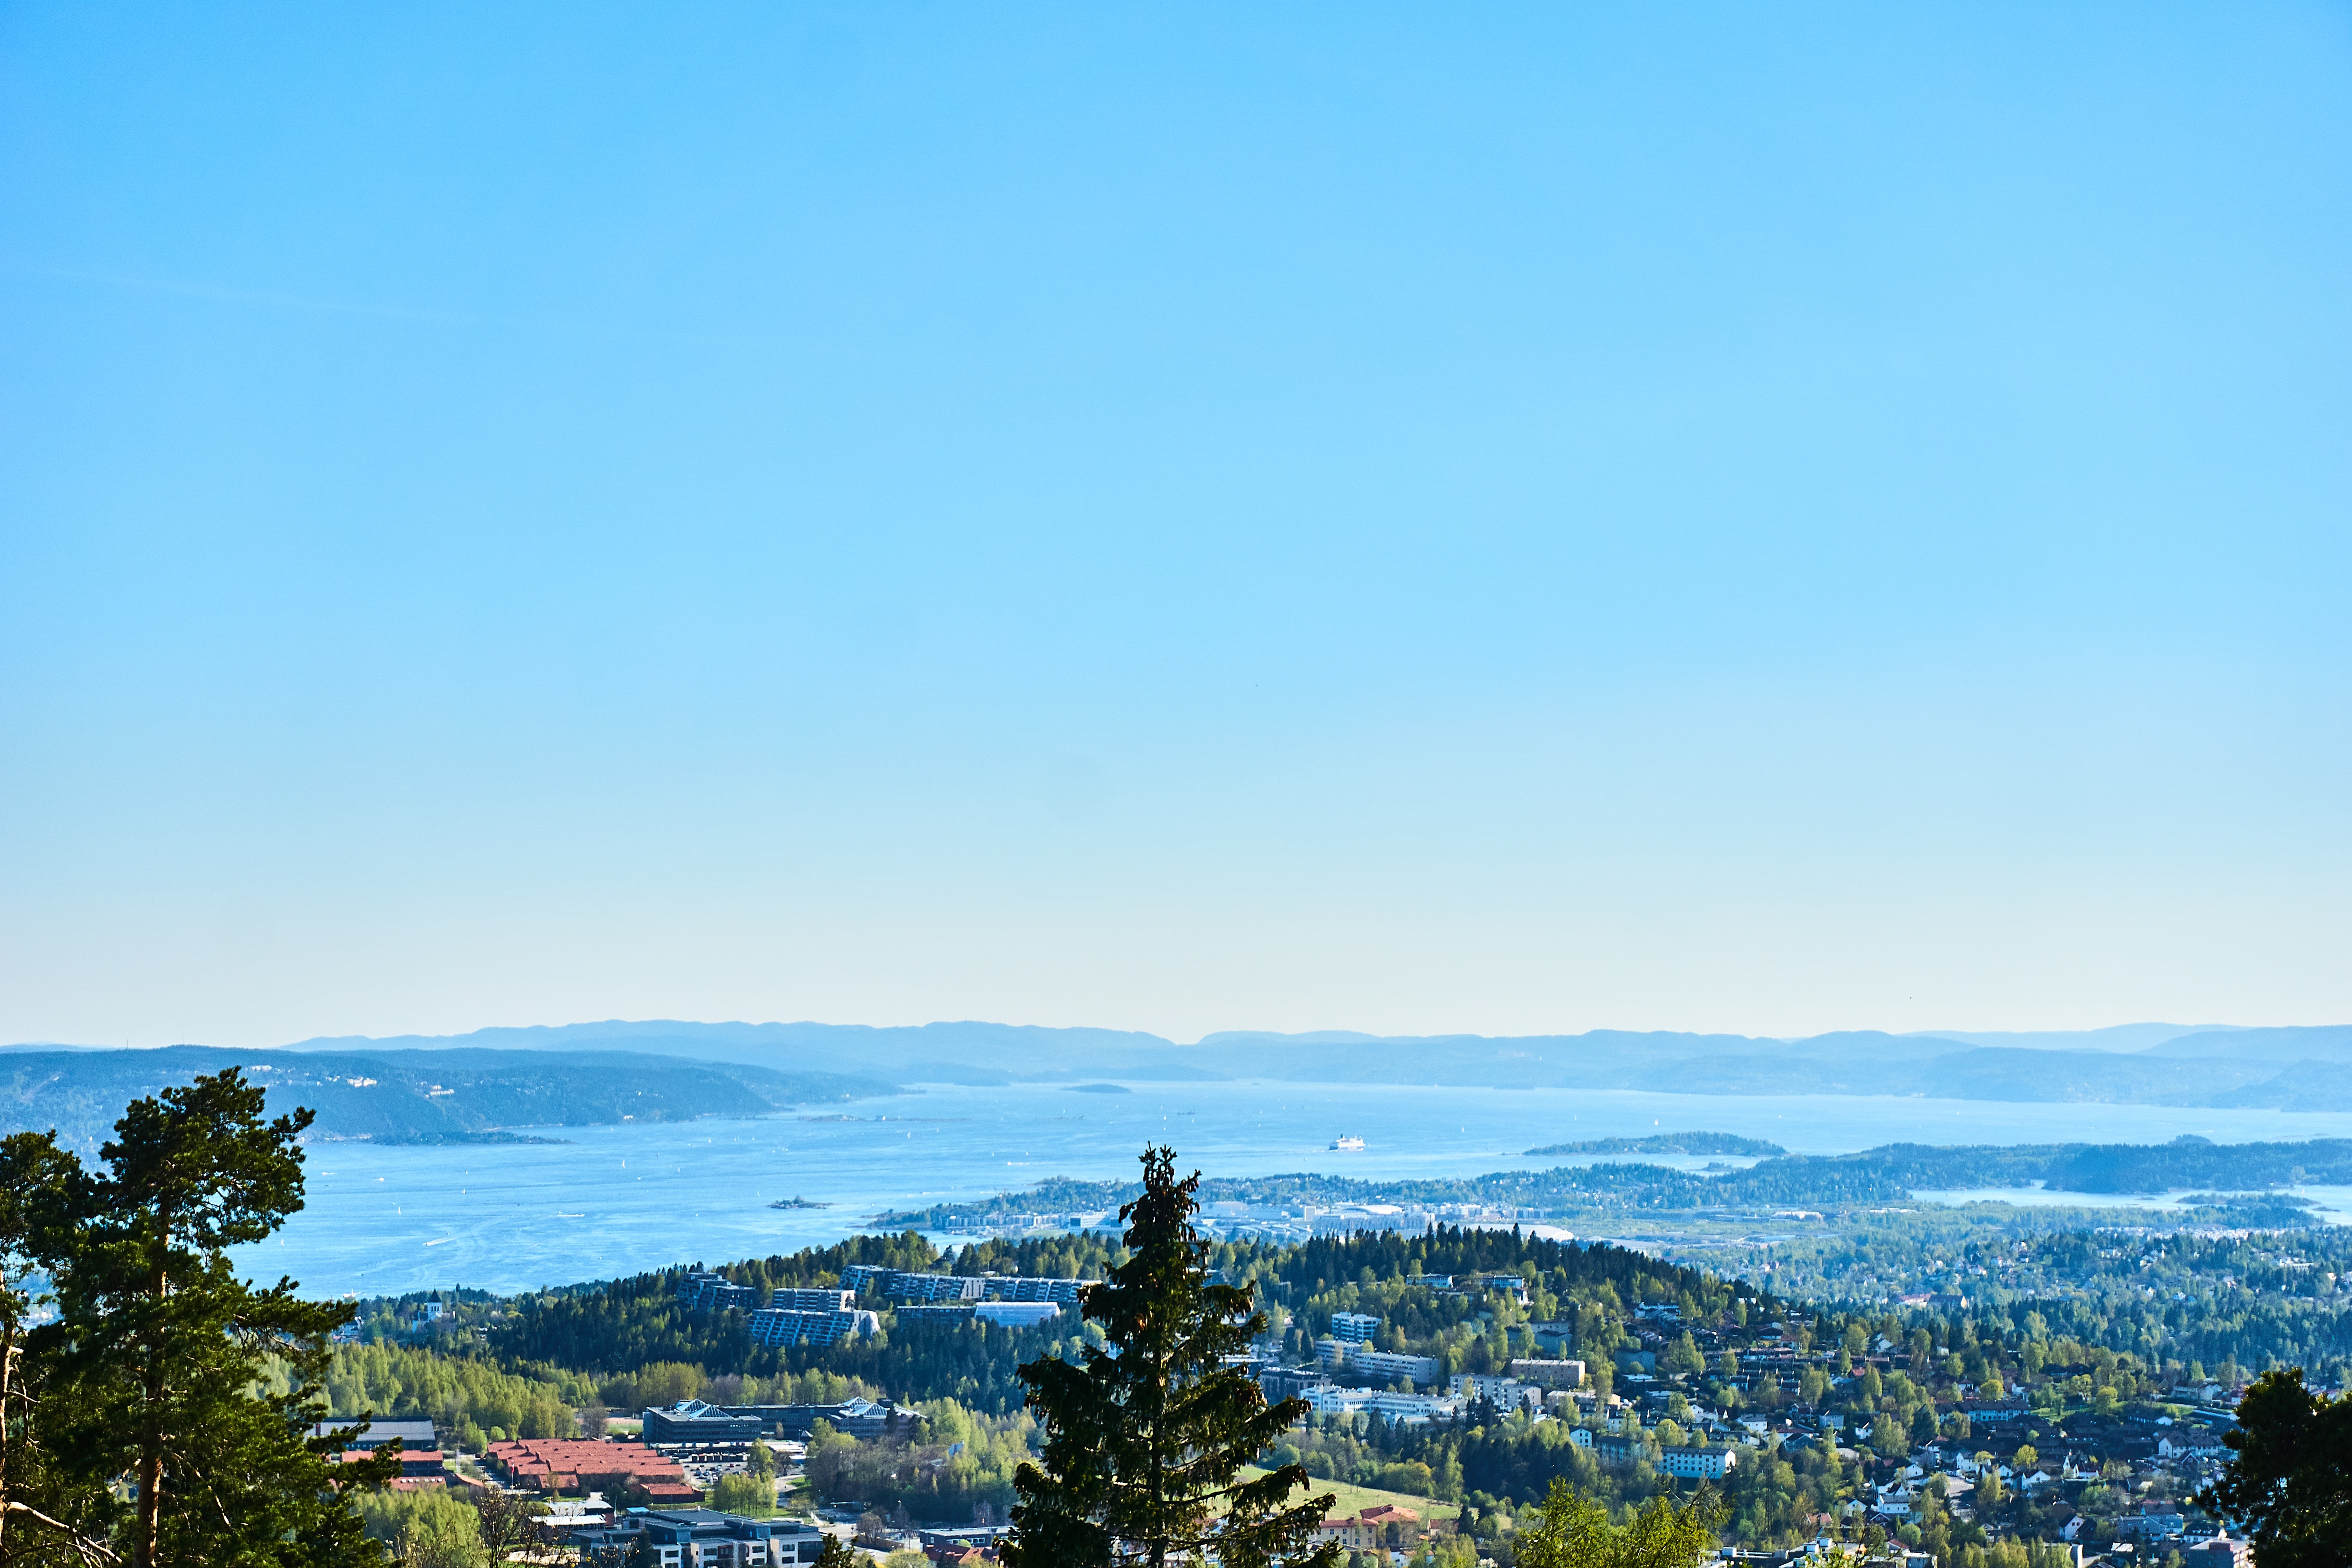
landscape, tree, horizon, mountain, sky, meadow, morning, hill, mountain range, panorama, ridge, alps, ecosystem, landform, geographical feature, mountainous landforms